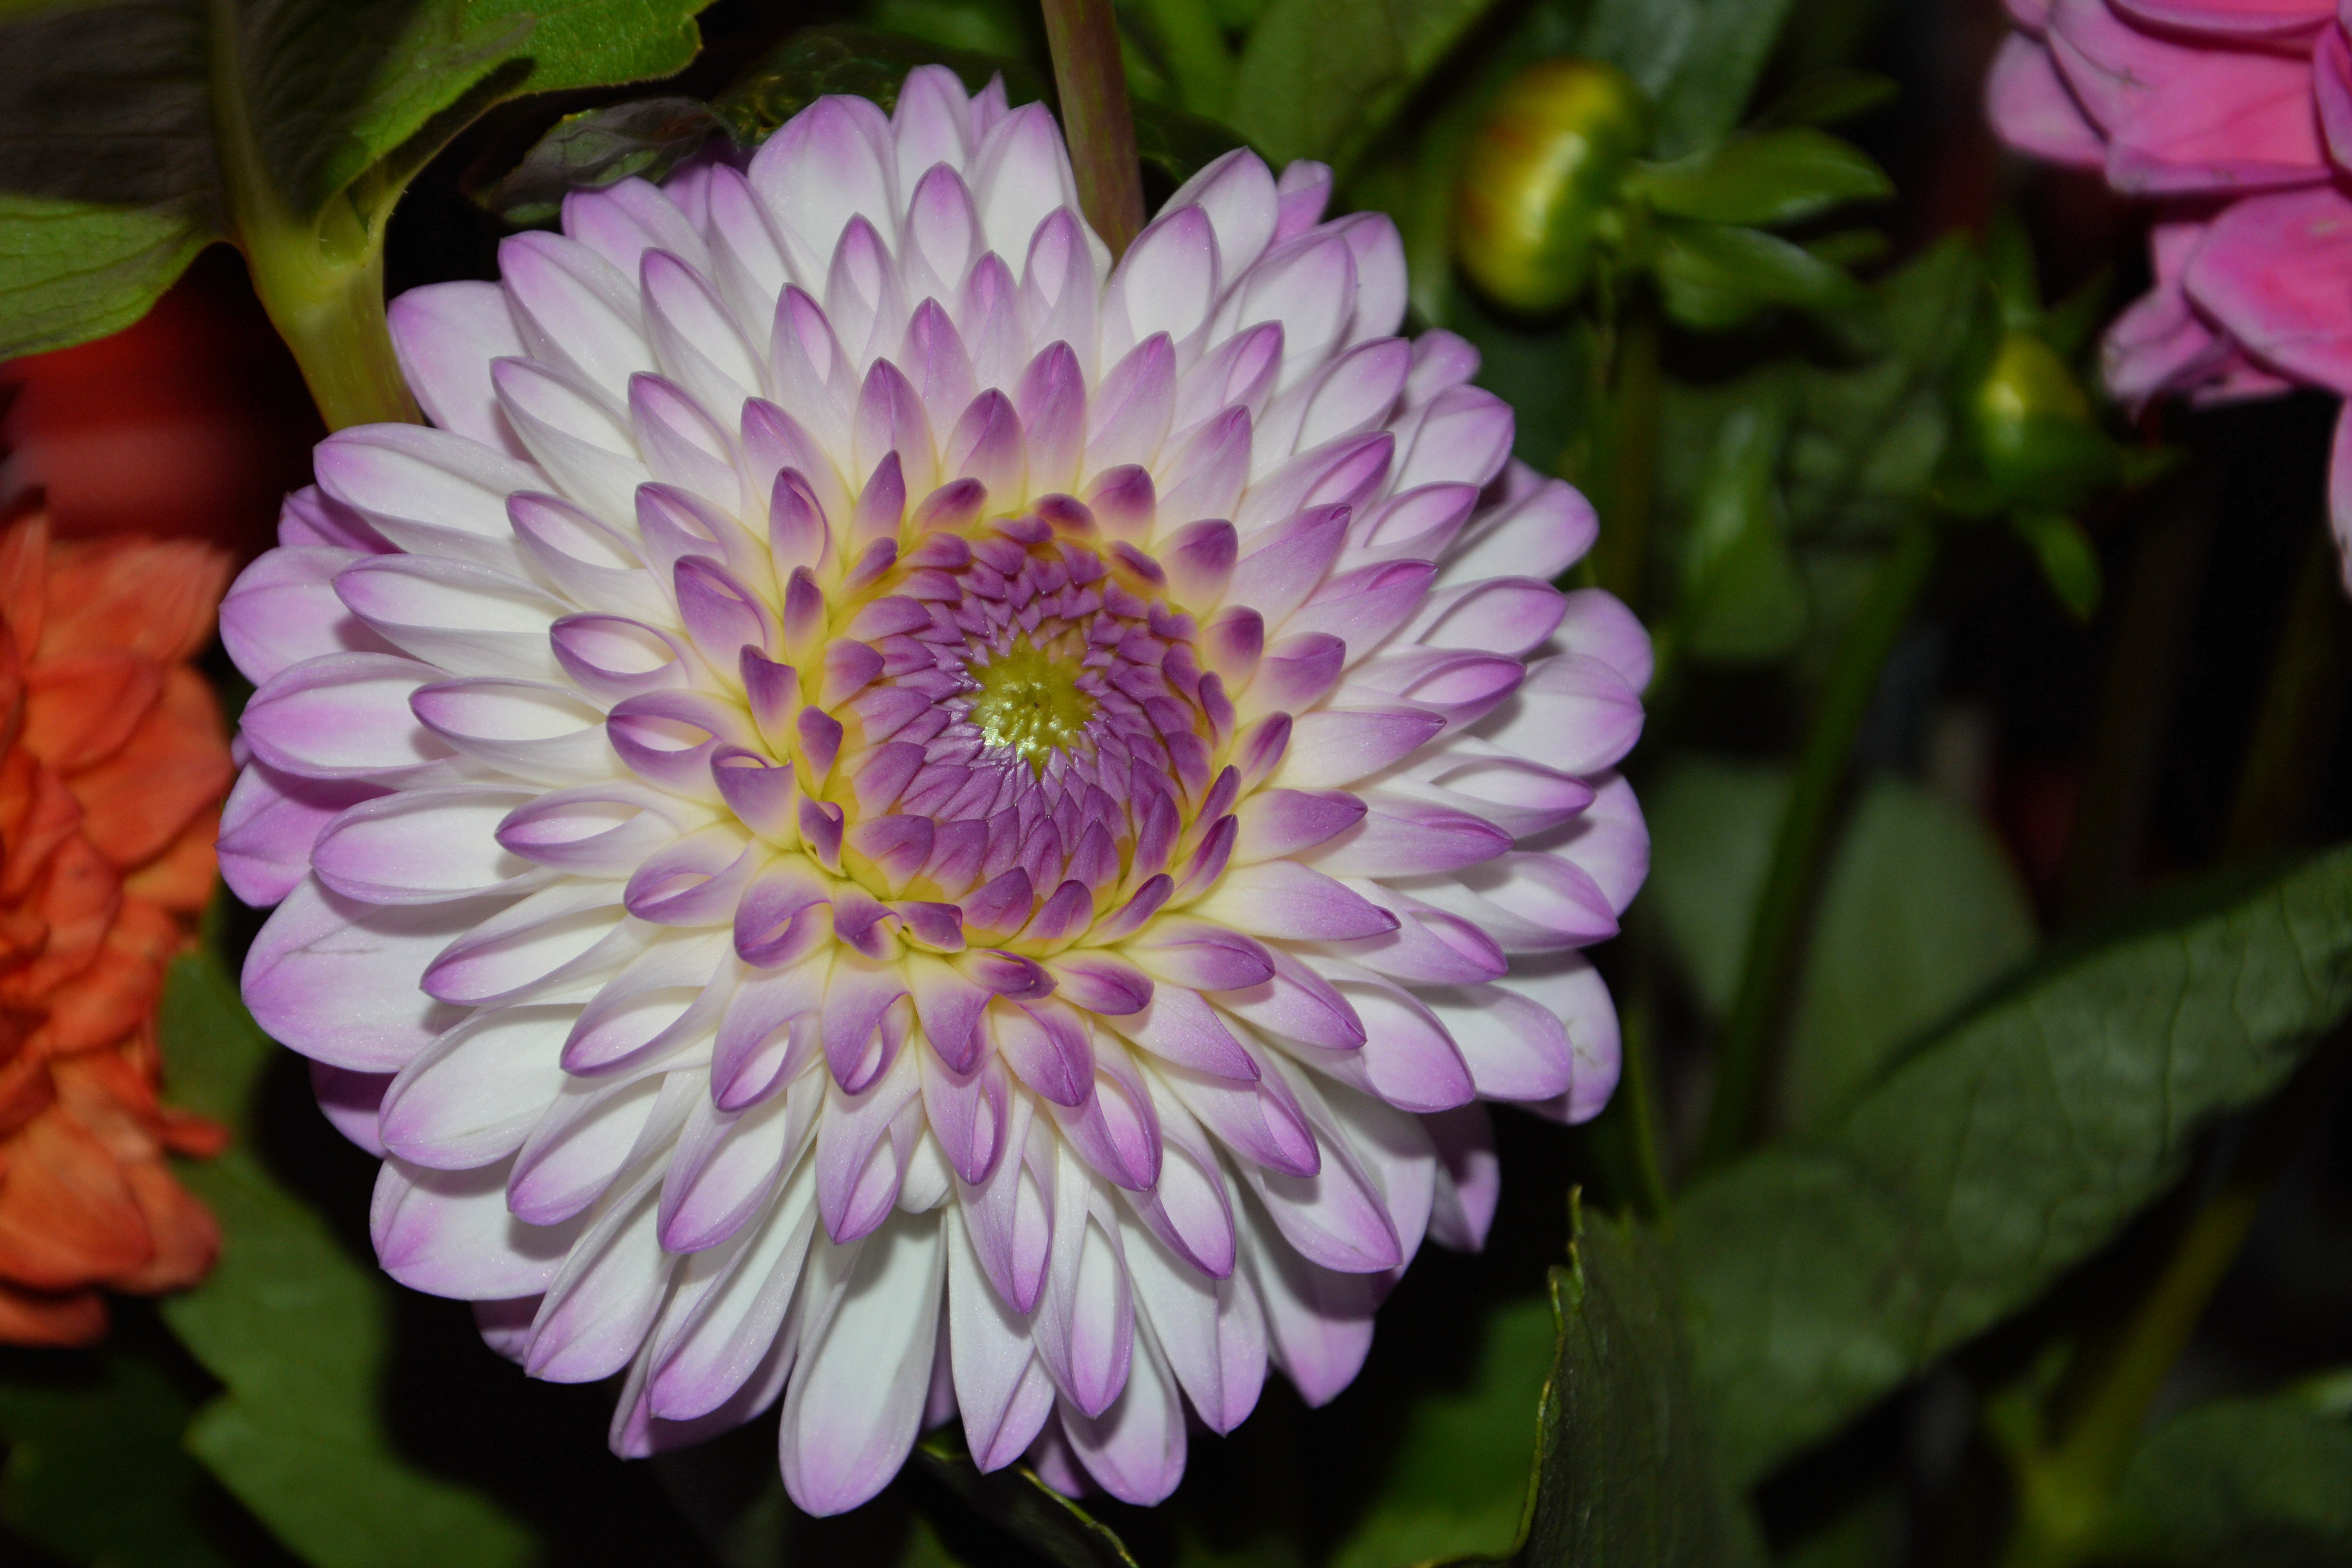
blossom, plant, flower, petal, bloom, daisy, botany, flora, dahlia, flower garden, late summer, dahlia garden, macro photography, flowering plant, daisy family, annual plant, land plant, chrysanths, ice plant family